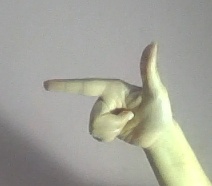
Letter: yaa